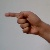
The image shows a hand gesture representing the letter 'G' in Indian Sign Language.